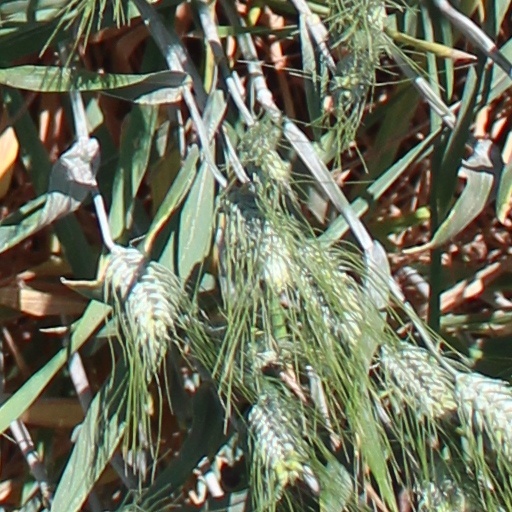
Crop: wheat